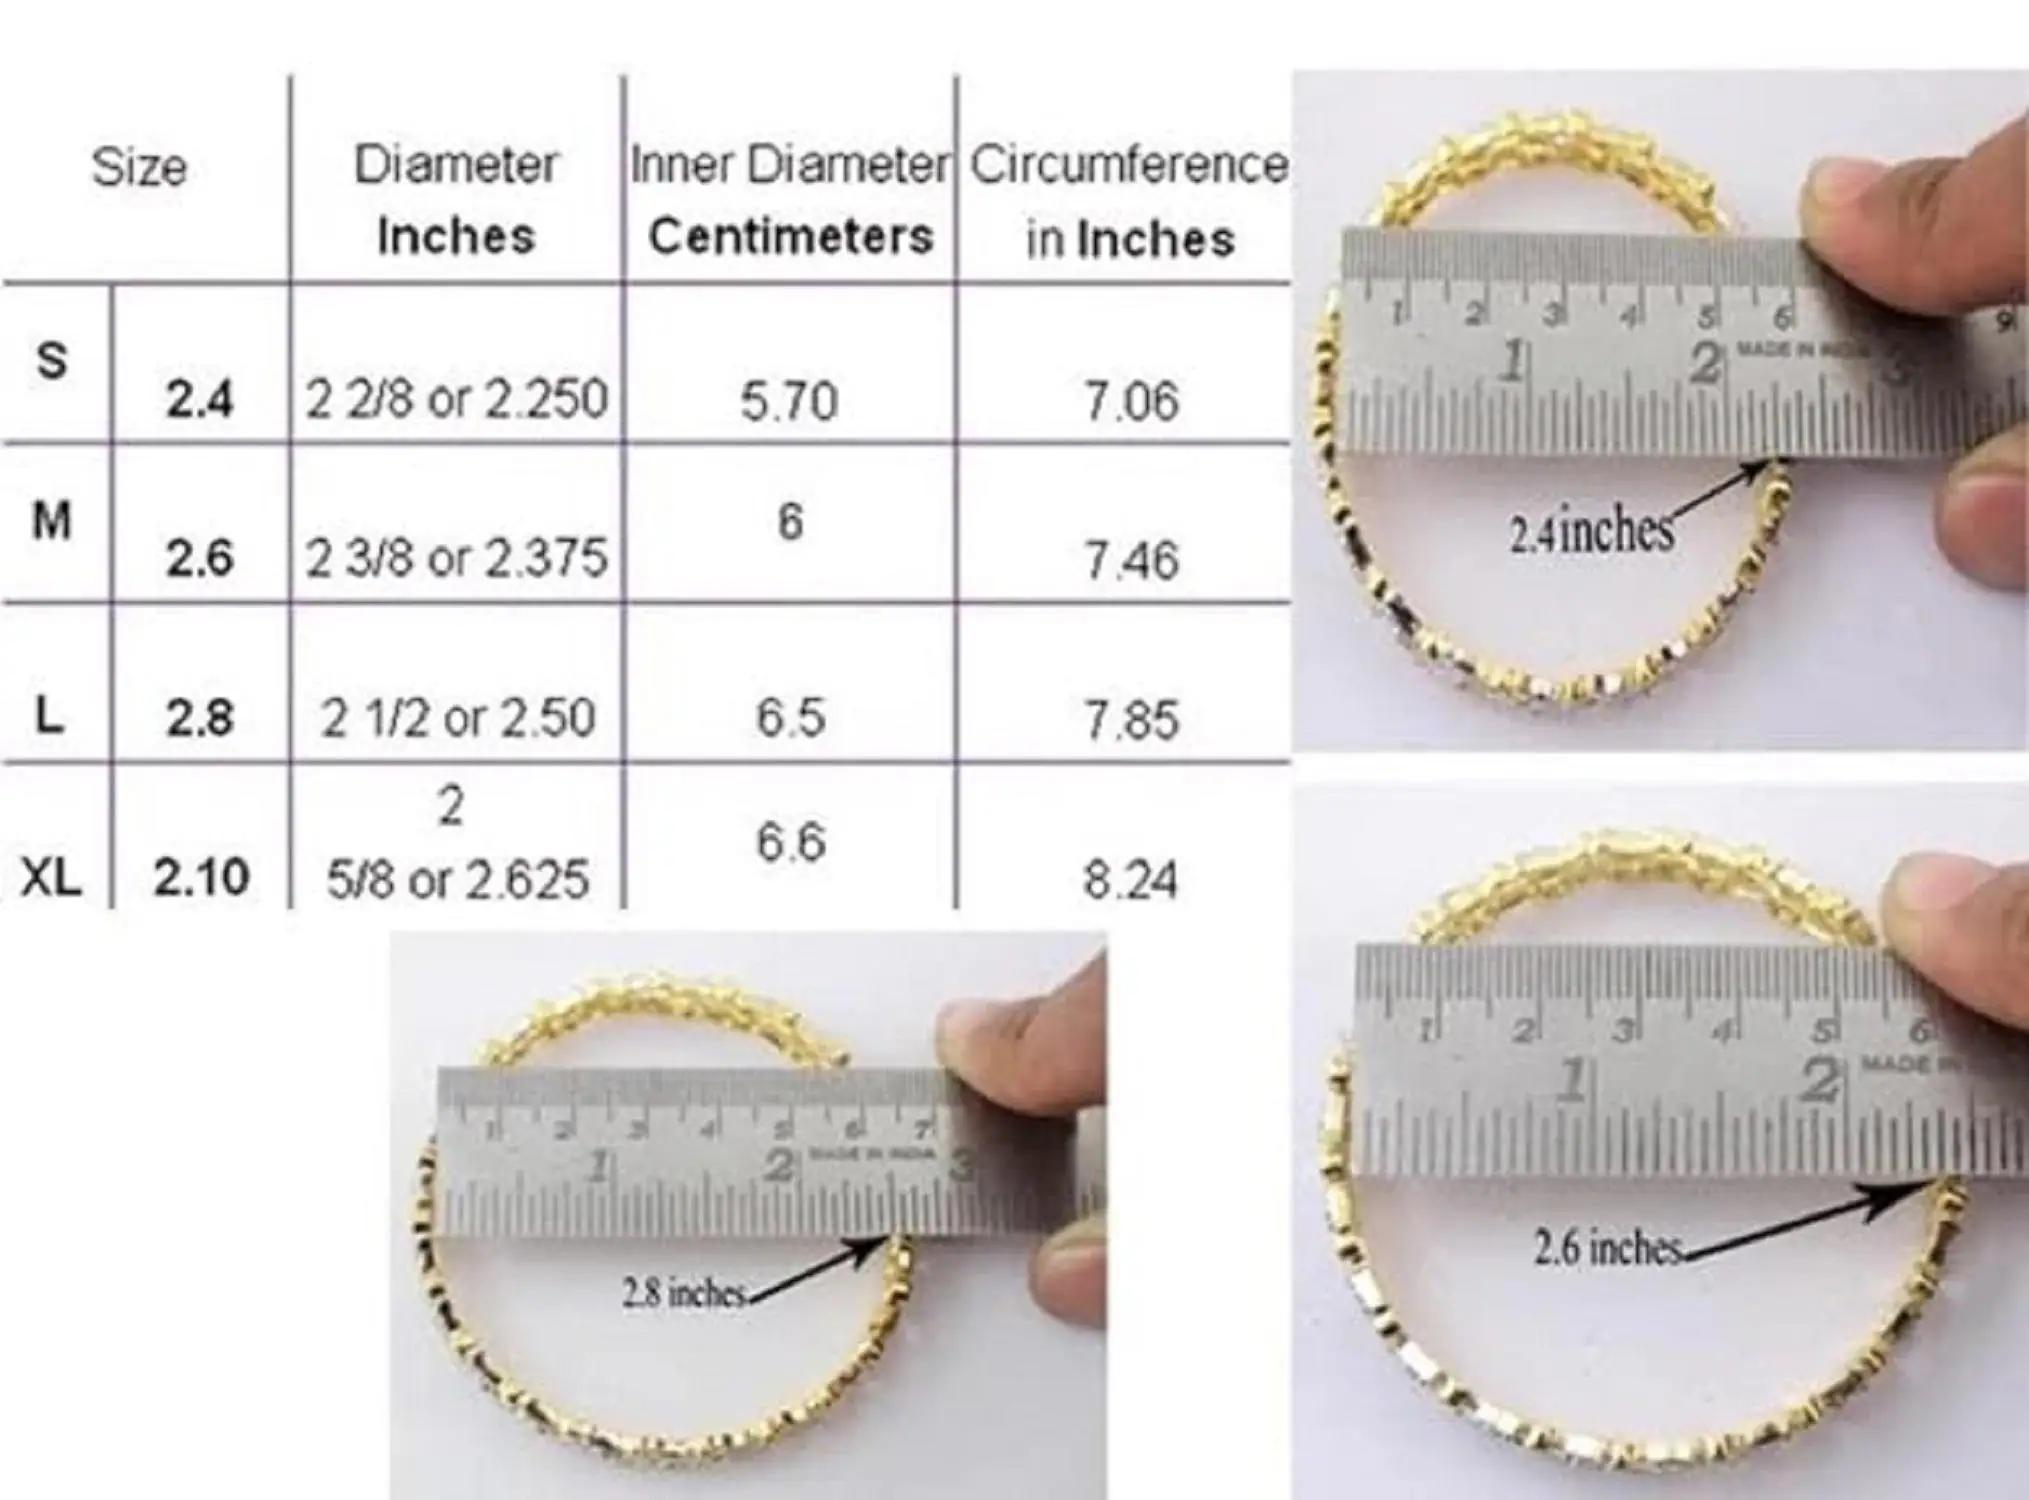
KAMAAKSHI FASHION COLLECTIONS chuda plain Plastic Bangles Set for Women/Girls Plain Bangles for Any Occasion -pack of 36
Type: Bangles
Brand: KAMAAKSHI FASHION COLLECTIONS
Price: Rs. 699
GRACEFUL & FLAWLESS: Give yourself that beautiful & Fancy & Traditional look with our traditional ethnic jewelry. Versatile design, can be teamed with any ethnic outfit . Boost your style quotient with this beautiful Bridal Chuda . Teamed it with your wedding party dresses & wedding day heels to complete the look. OCCASION: Will add lustre when worn for a wedding day, engagement day, prom party and any special occasion. Perfect & Ideal gift for Loved Ones, Wife, Mother, Sister, Daughter. Excellent Gift For Birthday, Anniversary, Engagement, Valentine, Wedding, Festivals And Celebrations. Women love jewellery specially traditional jewellery adore a women. They wear it on different occasions. They have special importance on ring ceremony, wedding and festive time. Traditional bangles for women will complement any Indian attire. Women love jewellery as it not only enhances their beauty, but also gives them the social confidence. You will feel comfortable while wearing it as it has light weight Usage instruction: Avoid of contact with water and organic chemicals i.e. perfume sprays. Avoid using velvet boxes, and store in air-tight boxes. After use, wipe the jewellery with soft cotton cloth. First wear your makeup, perfume - then wear your jewellery. This will keep your jewellery shining for years.GRACEFUL & FLAWLESS: Give yourself that beautiful & Fancy & Traditional look with our traditional ethnic jewelry. Versatile design, can be teamed with any ethnic outfit . Boost your style quotient with this beautiful Bridal Chuda . Teamed it with your wedding party dresses & wedding day heels to complete the look. OCCASION: Will add lustre when worn for a wedding day, engagement day, prom party and any special occasion. Perfect & Ideal gift for Loved Ones, Wife, Mother, Sister, Daughter. Excellent Gift For Birthday, Anniversary, Engagement, Valentine, Wedding, Festivals And Celebrations. Women love jewellery specially traditional jewellery adore a women. They wear it on different occasions. They have special importance on ring ceremony, wedding and festive time. Traditional bangles for women will complement any Indian attire. Women love jewellery as it not only enhances their beauty, but also gives them the social confidence. You will feel comfortable while wearing it as it has light weight Usage instruction: Avoid of contact with water and organic chemicals i.e. perfume sprays. Avoid using velvet boxes, and store in air-tight boxes. After use, wipe the jewellery with soft cotton cloth. First wear your makeup, perfume - then wear your jewellery. This will keep your jewellery shining for years.GRACEFUL & FLAWLESS: Give yourself that beautiful & Fancy & Traditional look with our traditional ethnic jewelry. Versatile design, can be teamed with any ethnic outfit . Boost your style quotient with this beautiful Bridal Chuda . Teamed it with your wedding party dresses & wedding day heels to complete the look. OCCASION: Will add lustre when worn for a wedding day, engagement day, prom party and any special occasion. Perfect & Ideal gift for Loved Ones, Wife, Mother, Sister, Daughter. Excellent Gift For Birthday, Anniversary, Engagement, Valentine, Wedding, Festivals And Celebrations. Women love jewellery specially traditional jewellery adore a women. They wear it on different occasions. They have special importance on ring ceremony, wedding and festive time. Traditional bangles for women will complement any Indian attire. Women love jewellery as it not only enhances their beauty, but also gives them the social confidence. You will feel comfortable while wearing it as it has light weight Usage instruction: Avoid of contact with water and organic chemicals i.e. perfume sprays. Avoid using velvet boxes, and store in air-tight boxes. After use, wipe the jewellery with soft cotton cloth. First wear your makeup, perfume - then wear your jewellery. This will keep your jewellery shining for years.GRACEFUL & FLAWLESS: Give yourself that beautiful & Fancy & Traditional look with our traditional ethnic jewelry. Versatile design, can be teamed with any ethnic outfit . Boost your style quotient with this beautiful Bridal Chuda . Teamed it with your wedding party dresses & wedding day heels to complete the look. OCCASION: Will add lustre when worn for a wedding day, engagement day, prom party and any special occasion. Perfect & Ideal gift for Loved Ones, Wife, Mother, Sister, Daughter. Excellent Gift For Birthday, Anniversary, Engagement, Valentine, Wedding, Festivals And Celebrations. Women love jewellery specially traditional jewellery adore a women. They wear it on different occasions. They have special importance on ring ceremony, wedding and festive time. Traditional bangles for women will complement any Indian attire. Women love jewellery as it not only enhances their beauty, but also gives them the social confidence. You will feel comfortable while wearing it as it has light weight Usage instruction: Avoid of contact with water and organic chemicals i.e. perfume sprays. Avoid using velvet boxes, and store in air-tight boxes. After use, wipe the jewellery with soft cotton cloth. First wear your makeup, perfume - then wear your jewellery. This will keep your jewellery shining for years. GRACEFUL & FLAWLESS: Give yourself that beautiful & Fancy & Traditional look with our traditional ethnic jewelry. Versatile design, can be teamed with any ethnic outfit . Boost your style quotient with this beautiful Bridal Chuda . Teamed it with your wedding party dresses & wedding day heels to complete the look. OCCASION: Will add lustre when worn for a wedding day, engagement day, prom party and any special occasion. Perfect & Ideal gift for Loved Ones, Wife, Mother, Sister, Daughter. Excellent Gift For Birthday, Anniversary, Engagement, Valentine, Wedding, Festivals And Celebrations. Women love jewellery specially traditional jewellery adore a women. They wear it on different occasions. They have special importance on ring ceremony, wedding and festive time. Traditional bangles for women will complement any Indian attire. Women love jewellery as it not only enhances their beauty, but also gives them the social confidence. You will feel comfortable while wearing it as it has light weight Usage instruction: Avoid of contact with water and organic chemicals i.e. perfume sprays. Avoid using velvet boxes, and store in air-tight boxes. After use, wipe the jewellery with soft cotton cloth. First wear your makeup, perfume - then wear your jewellery. This will keep your jewellery shining for years.
Features: This Piece Of Jewelry Comes With The KAMAAKSHI FASHION COLLECTIONS Jewellery Assurance Of Quality And Durability,Make an admirable gift for your bridal special day, Mother, Sister, Wife BRI and Girlfriend. | Ideal For Party, Office & Daily Wear | Can Be Used,It has been made from toxic free materials Anti-Allergic and Safe for Skin. Flaunt these amazing pieces without worrying about any skin rash or irritation. The material used makes it durable enough and ensures that the color does not run over time. You ca,Light In Weight And Easy To Gear Up In Events,Wedding,Functions Attractive & Glossy Fininsh BRIDAL CHUDA Banlge Set,Avoid Heat & Chemicals Like Perfume, Deo, Alchol, Etc. | Clean With Dry Cotton Cloth.| It Is Advisable To Store Jewellery In A Zip Lock Pouch (Air Tight Pouch)